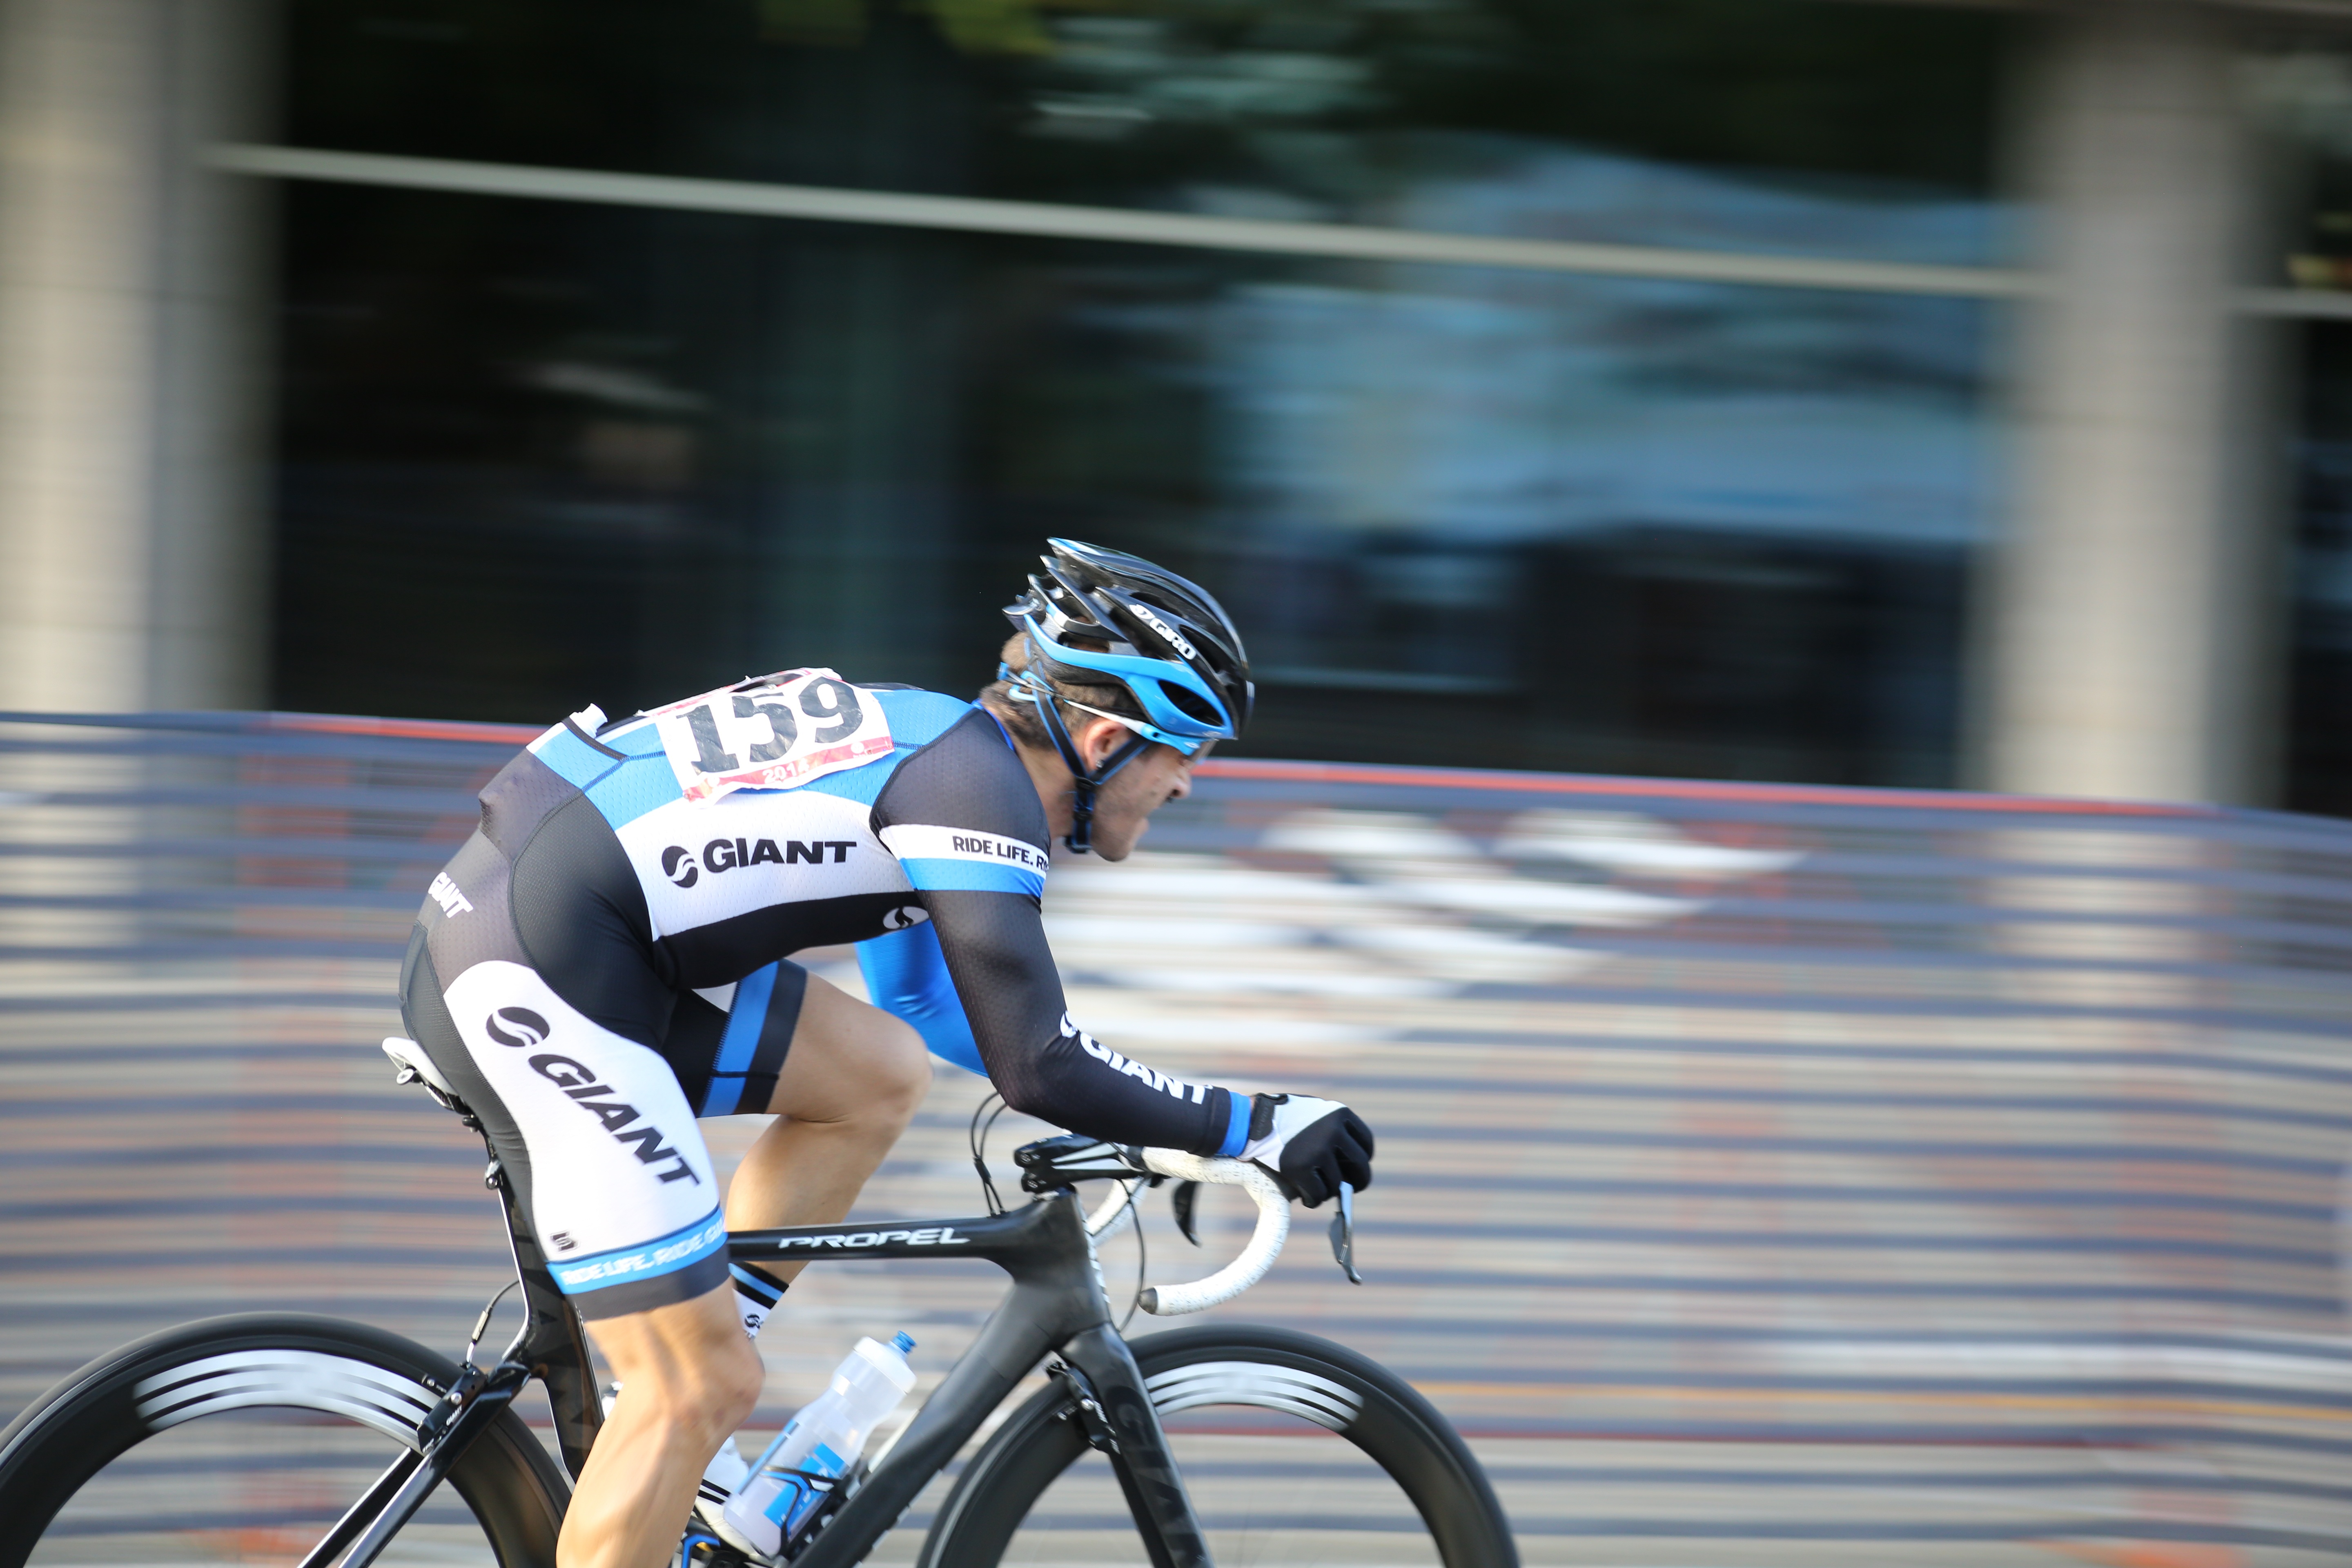
man, bicycle, bike, recreation, cyclist, vehicle, sports equipment, outdoors, cycling, race, competition, power, sports, racing, active, road cycling, land vehicle, racing bike, outdoor recreation, cycle sport, cyclo cross bicycle, cyclo cross, bicycle racing, road bicycle, endurance sports, racing bicycle, road bicycle racing, duathlon, keirin